Volcanic history of the Northern Cordilleran Volcanic Province

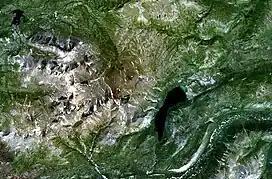
The Alligator Lake volcanic complex. The two small reddish brown areas in the middle are cinder cones.

At the southernmost end of the Northern Cordilleran Volcanic Province, Tseax Cone lies in a valley above and east of the Tseax River. It is a young Holocene age cinder cone that was the source for a major basalt lava flow eruption around the years 1750 and 1775 that travelled into the Tseax River, damming it and forming Lava Lake. The lava flow subsequently travelled north to the Nass River, where it filled the flat valley floor for an additional , making the entire lava flow long. Native legends from Nisga'a people in the area tell of a prolonged period of disruption by the volcano, including the destruction of two Nisga'a villages known as Lax Ksiluux and Wii Lax K'abit. Nisga'a people dug pits for shelter but at least 2,000 Nisga'a people were killed due to volcanic gases and poisonous smoke (most likely carbon dioxide). This is Canada's worst known geophysical disaster and is the only eruption in Canada for which legends of First Nations people have been proven true. As of 1993, the Tseax Cone quietly rests in Nisga'a Memorial Lava Bed Provincial Park.